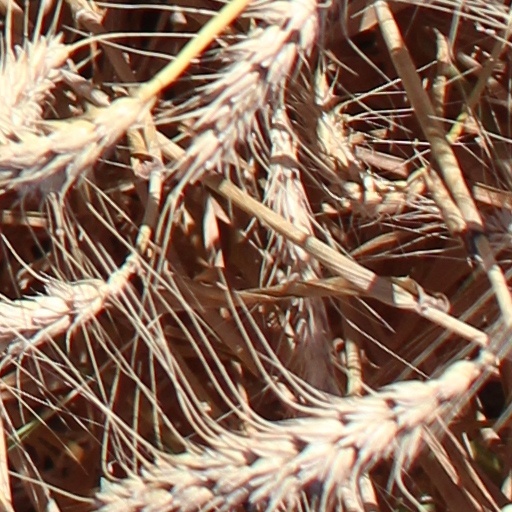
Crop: wheat